Octavius Hadfield

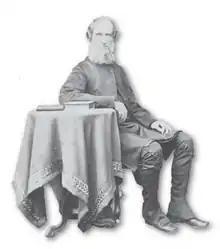

Octavius Hadfield (6 October 1814 – 11 December 1904) was Archdeacon of Kapiti, Bishop of Wellington from 1870 to 1893 and Primate of New Zealand from 1890 to 1893. He was a member of the Church Missionary Society (CMS) for thirty years. He was recognised as an authority on Māori customs and language. His views on Māori rights, expressed in several books strongly criticised the actions of the New Zealand Government. Hadfield married Catherine (Kate) Williams (24 February 1831 – 8 January 1902) a daughter of the Rev. Henry Williams and Marianne Williams, on 19 May 1852.